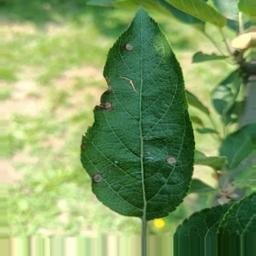
Label: Alternaria